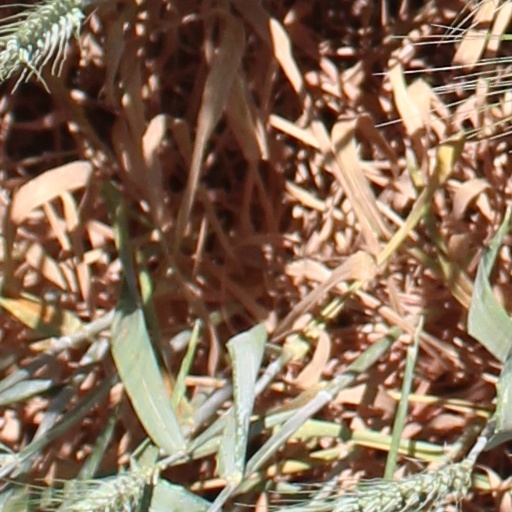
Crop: wheat